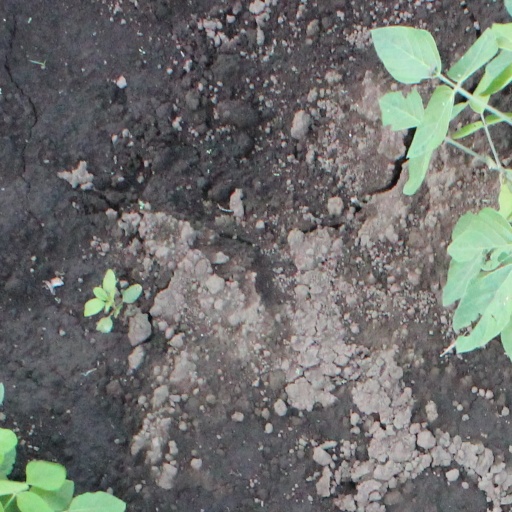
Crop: soybean